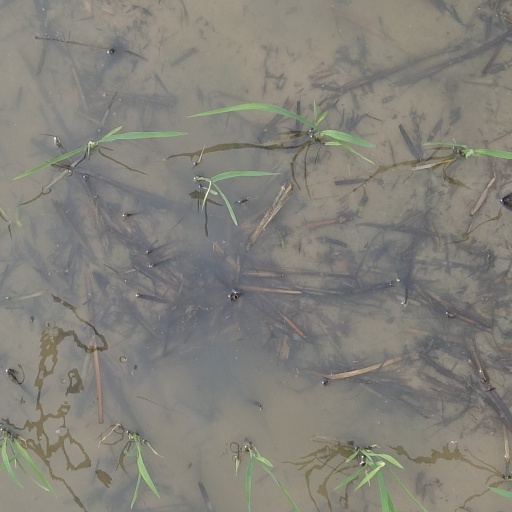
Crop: rice